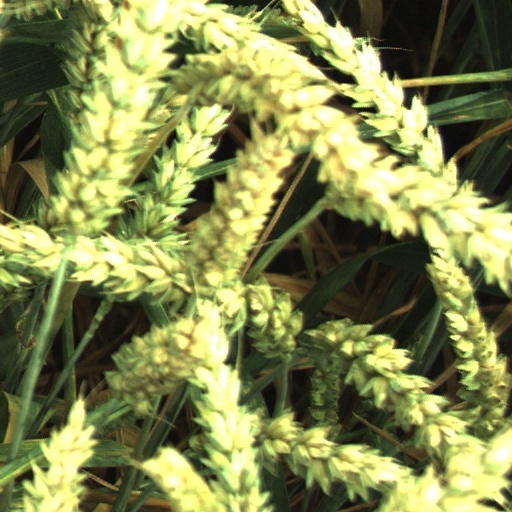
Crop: wheat